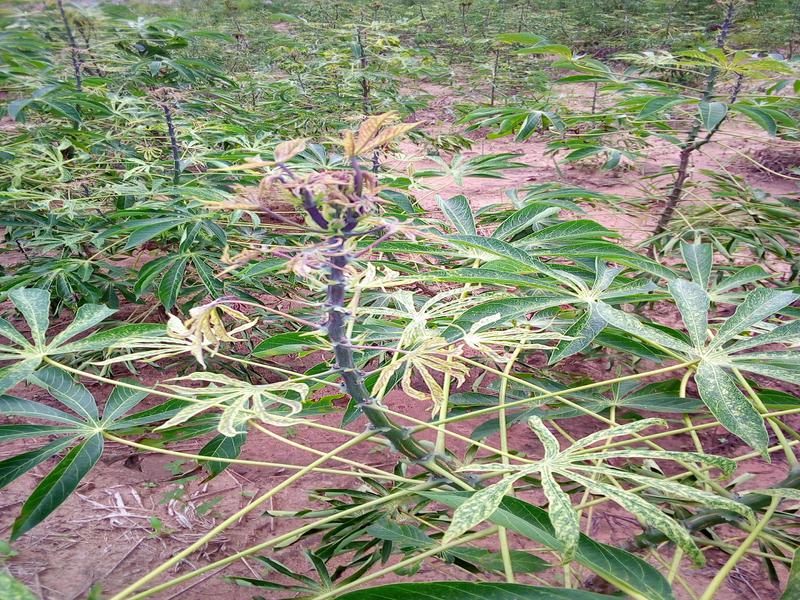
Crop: cassava
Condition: green_mottle